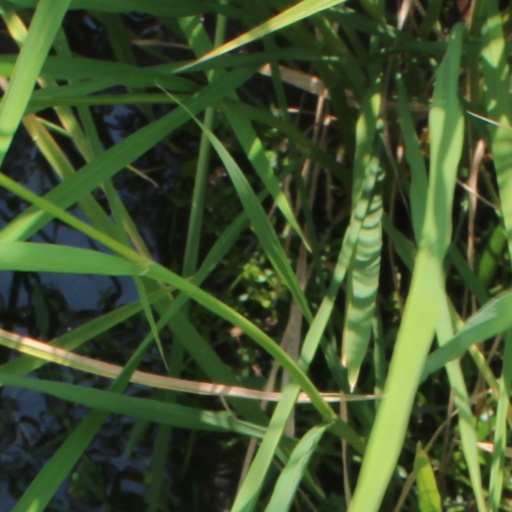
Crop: rice